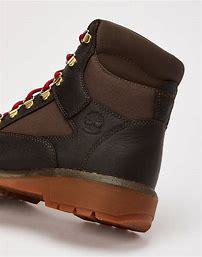
Brand: Timberland
Model: 6 Inch Field